Siege of Kobanî

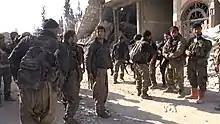
YPG fighters during the battle

By the morning of 7 October, Kurdish forces managed to expel IS fighters from most of the eastern part of Kobanî that they had captured during the previous night, although IS fighters were still present in parts of the eastern neighborhoods. Meanwhile, IS forces captured several buildings on the southern side of the city, as well as a hospital under construction on the western side. The Kurdish success in the eastern part of town came after several U.S. airstrikes during the night and morning targeted IS positions and destroyed a tank, three technicals, and an IS unit, and damaged a tank and one technical. IS anti-aircraft artillery was also hit.